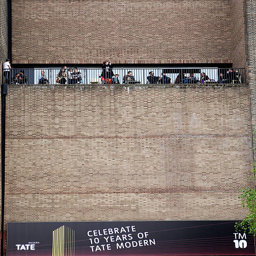
tourist attraction celebrates its anniversary .